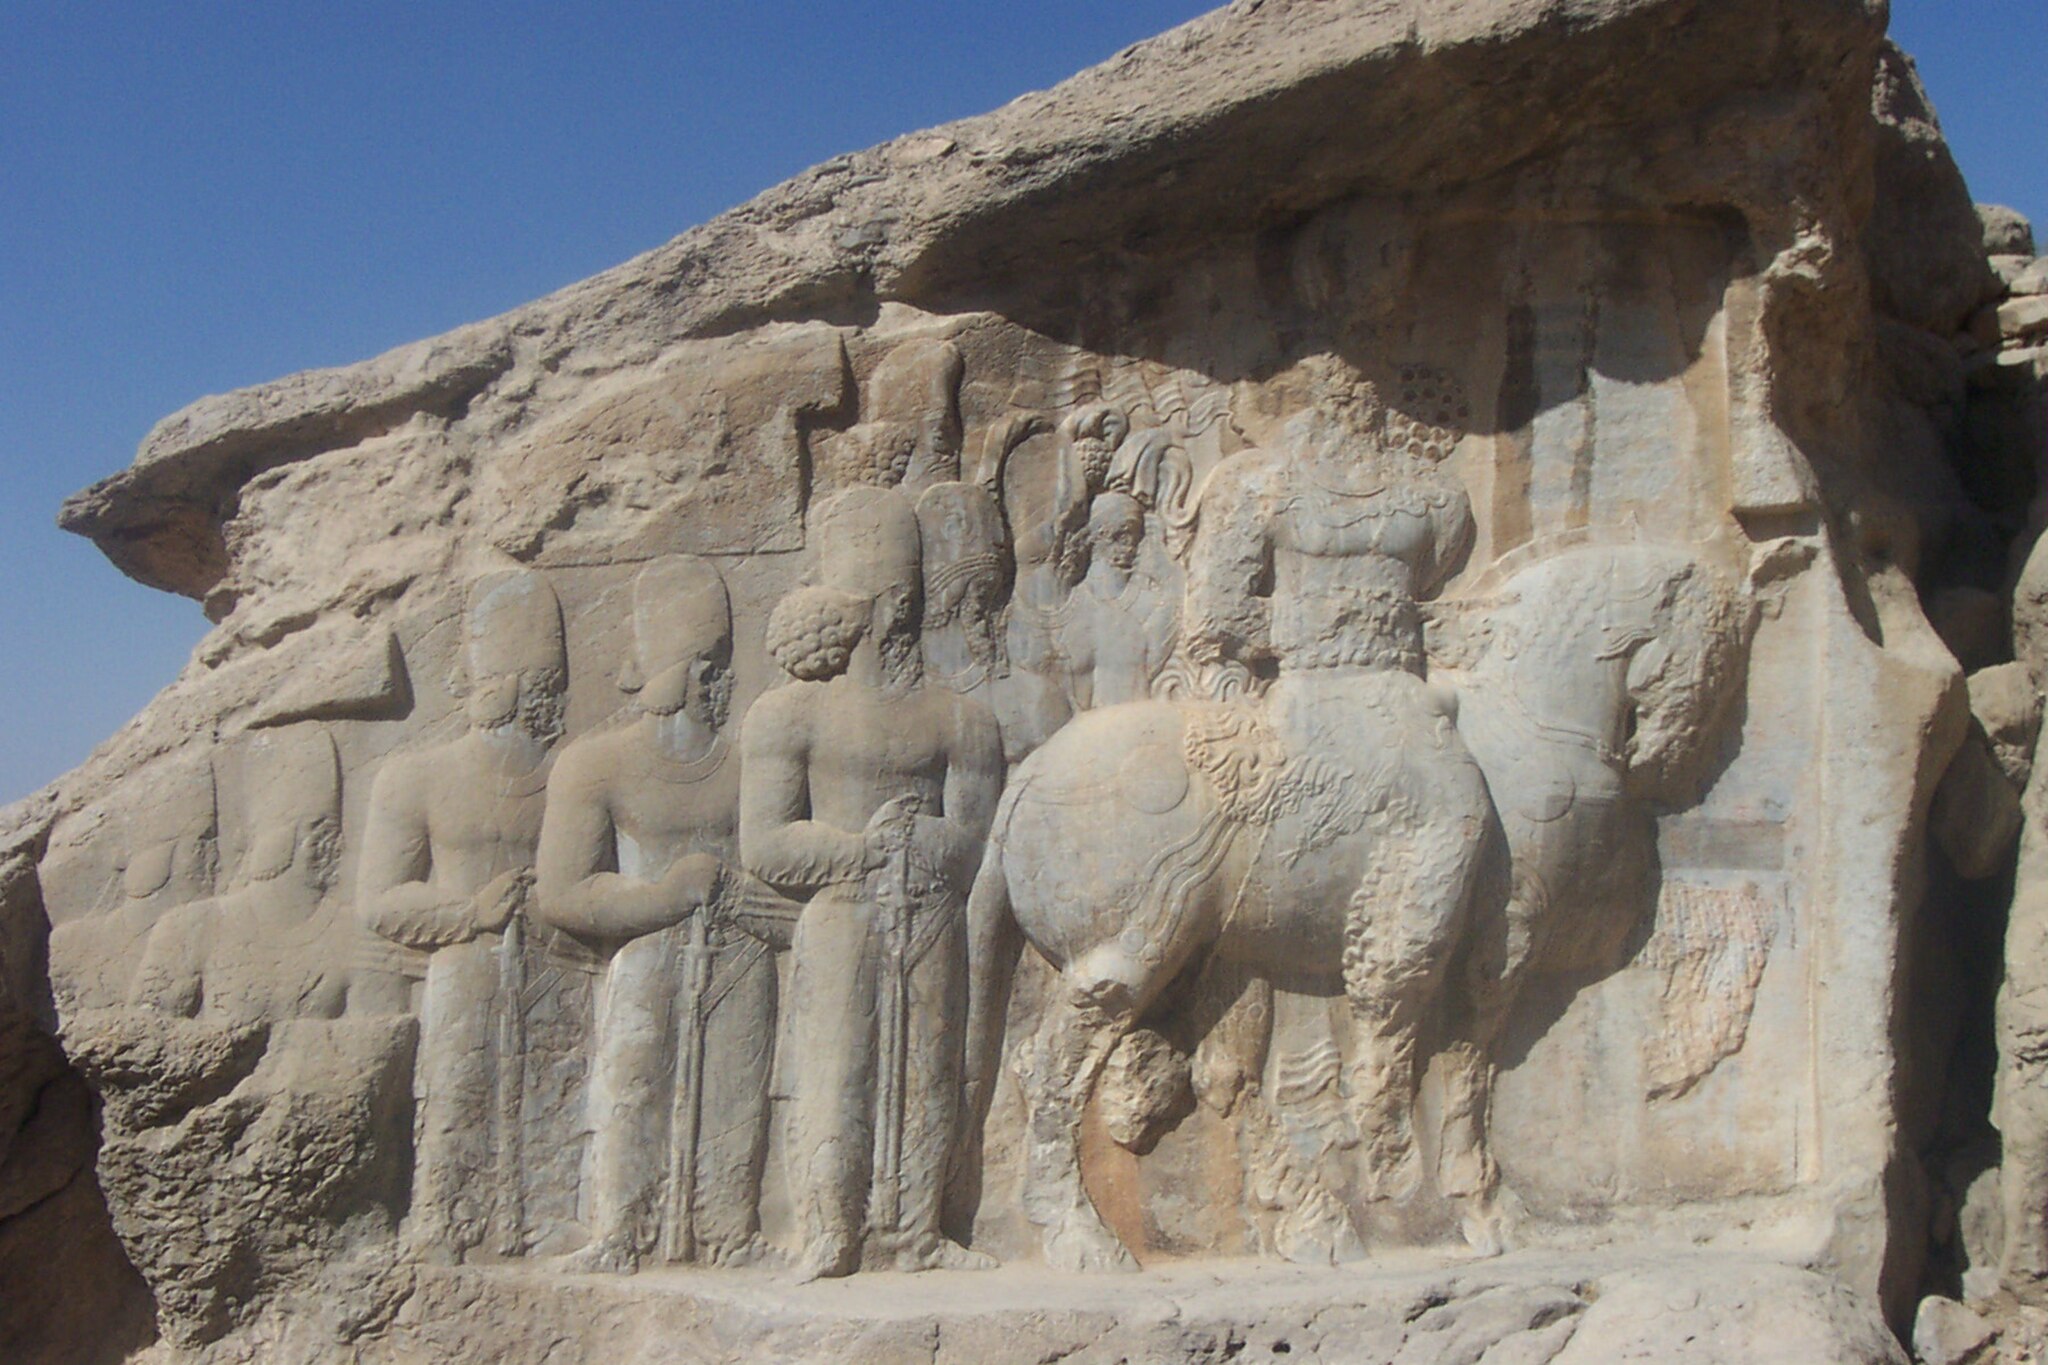
Title: 6313. Naqsh-e Rejab (2639401899)
Description: 6313. Naqsh-e Rejab
Date: 2004-10-19 12:13
Categories: Naqsh-e Rajab, Flickr images reviewed by FlickreviewR 2